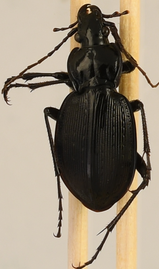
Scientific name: Carabus goryi
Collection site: Mountain Lake Biological Station NEON (MLBS), plot MLBS_008